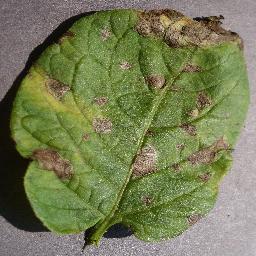
Etiqueta: Tizon_Temprano